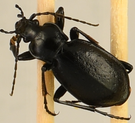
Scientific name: Carabus taedatus
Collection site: Niwot Ridge NEON (NIWO), plot NIWO_013